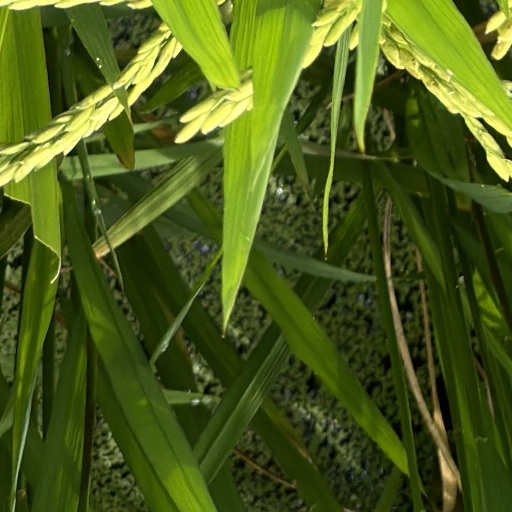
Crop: rice